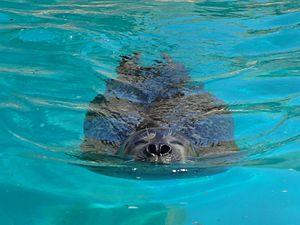
Faunia est un parc zoologique espagnol situé dans le district de Vicálvaro de la capitale, Madrid. Inauguré en 2001, sous le nom de Parc Biologique de Madrid, il est rebaptisé en 2002. Il est la propriété de la multinationale espagnole Parques Reunidos, dont le principal actionnaire est le fonds d'investissement britannique Arle Capital Partners. L'auteur du projet est Ricardo Novaro Bocco.